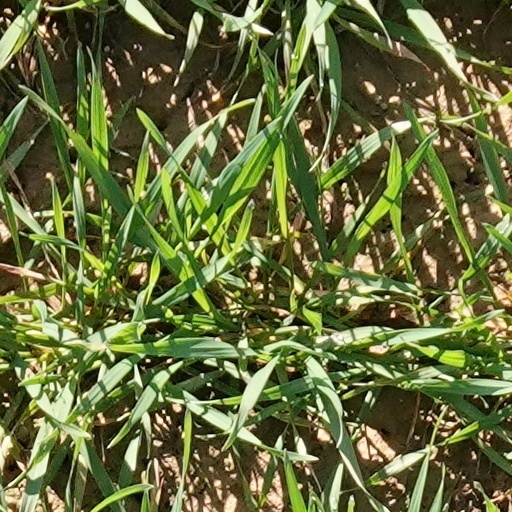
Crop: wheat